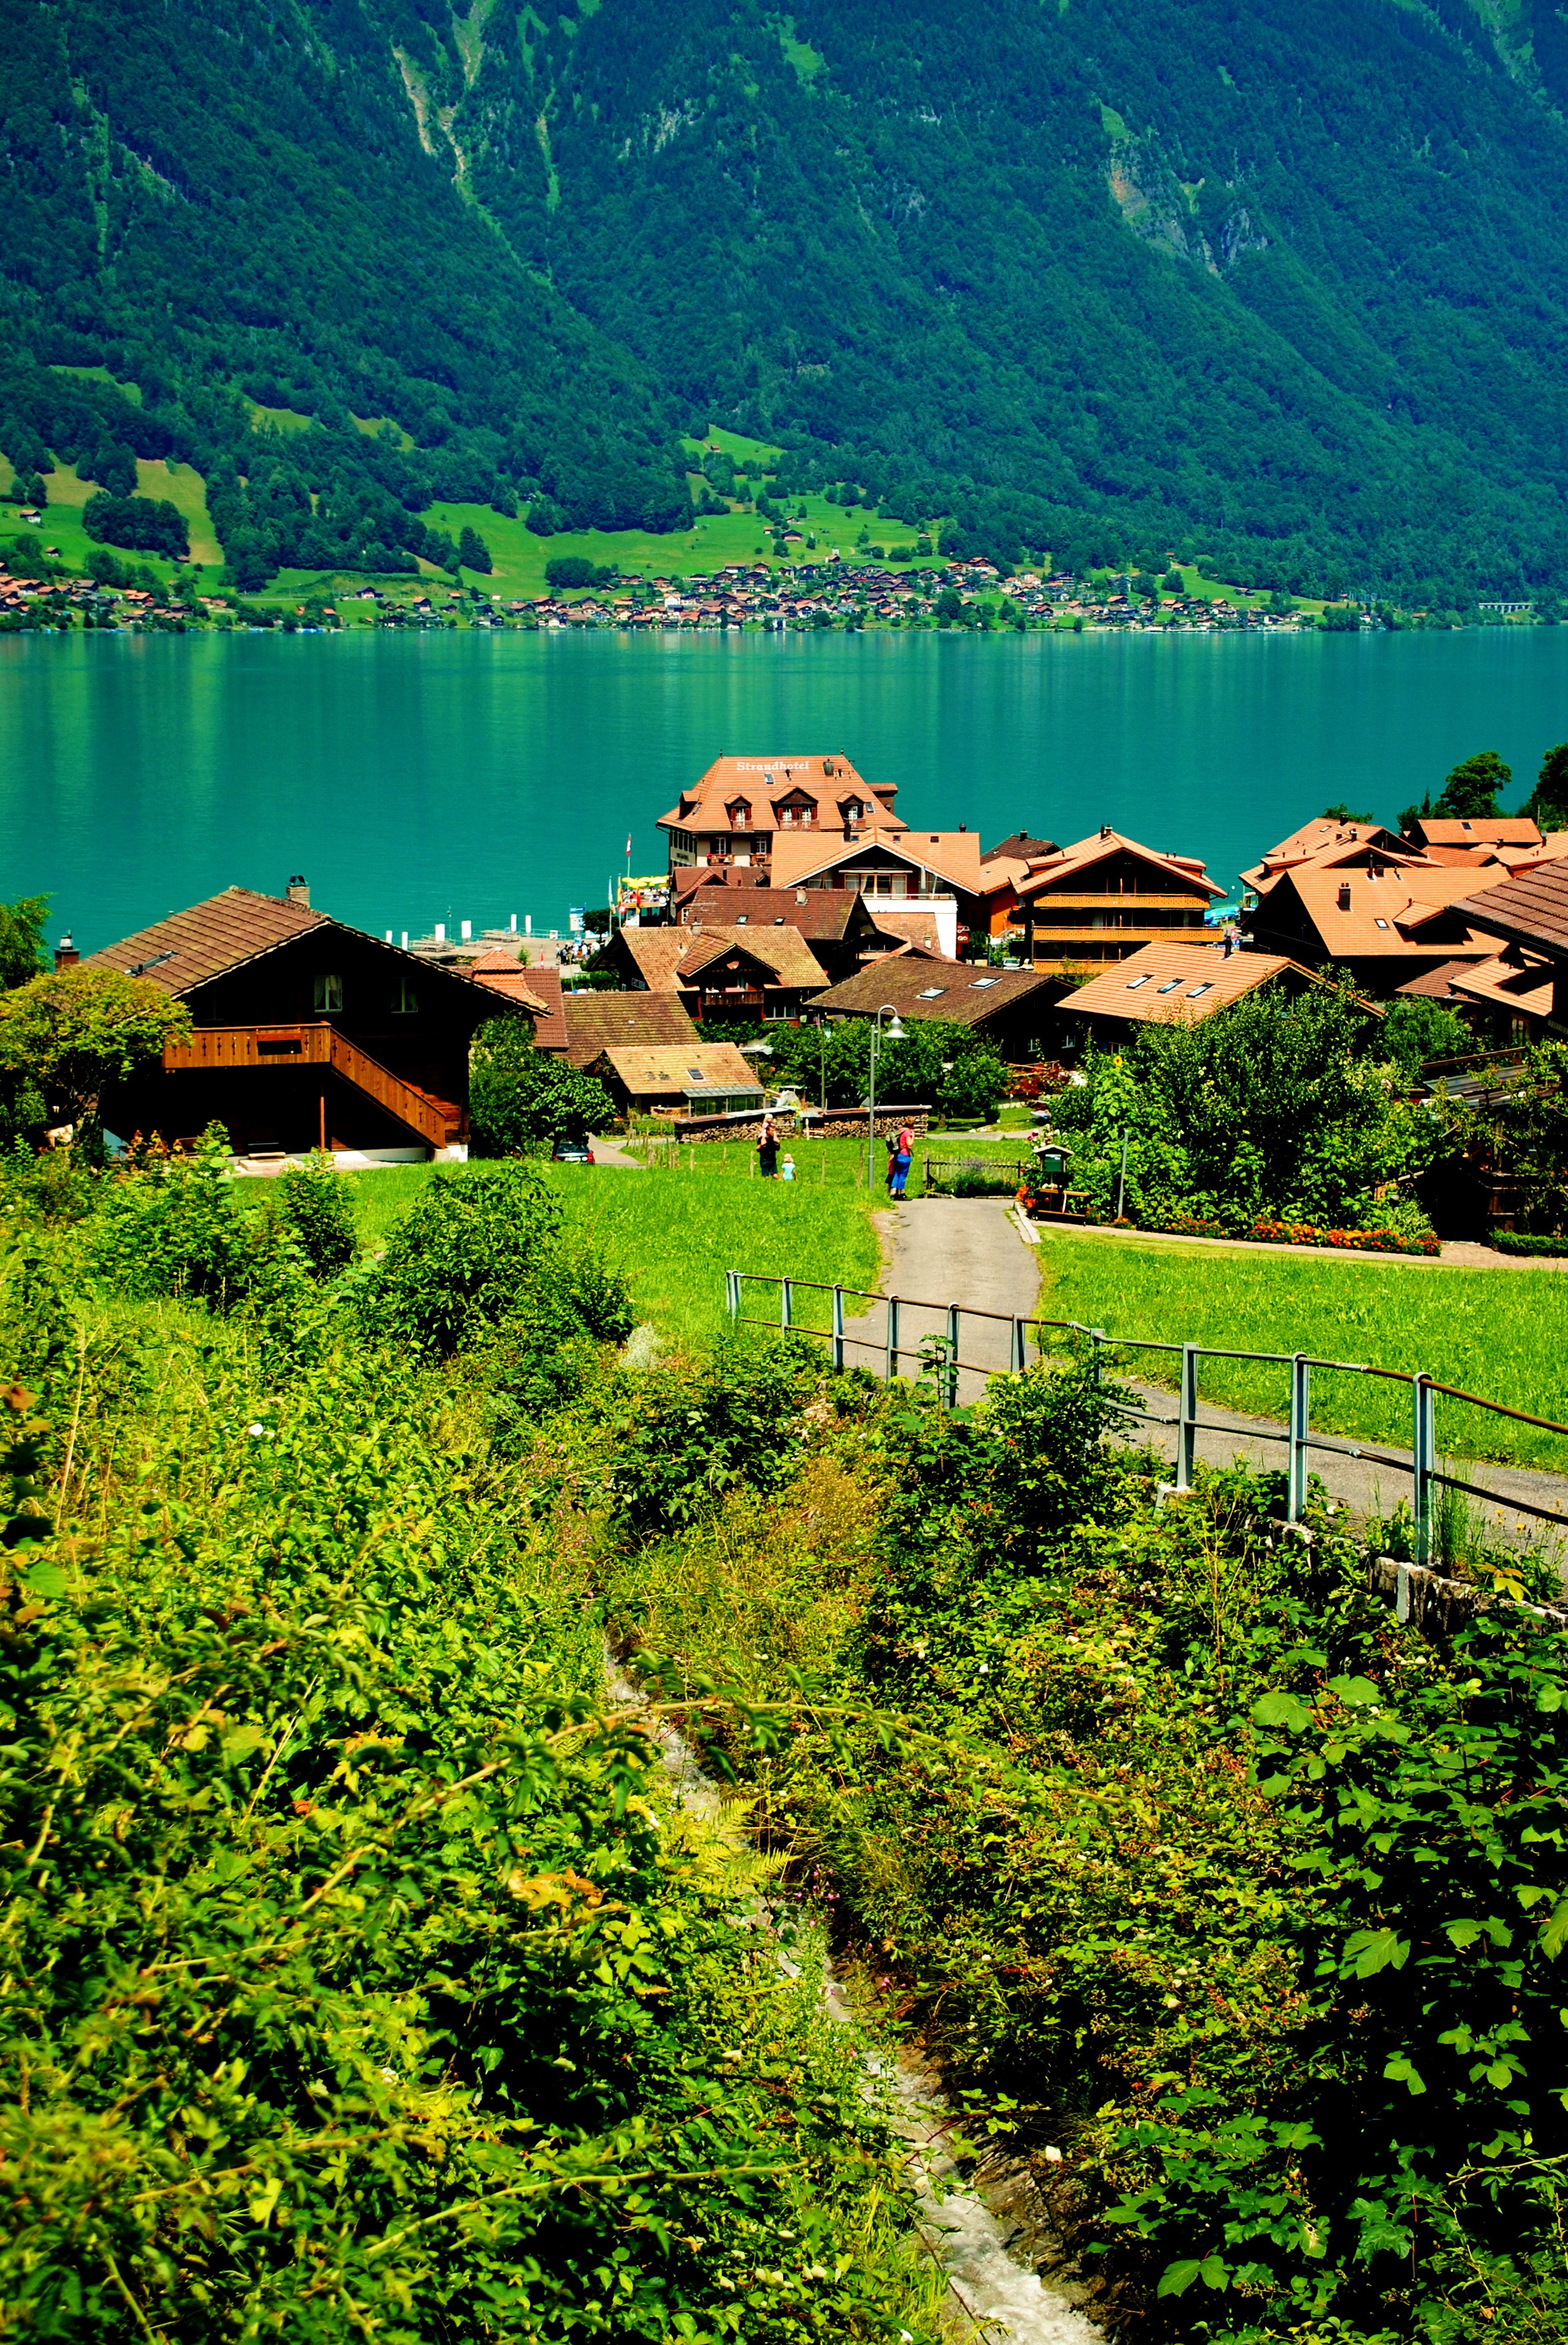
landscape, sea, nature, forest, wilderness, mountain, hill, lake, river, valley, mountain range, europe, green, jungle, reservoir, agriculture, swiss, rural area, mountainous landforms